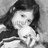
Emotion: sad